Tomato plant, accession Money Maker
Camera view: tilt-top (135 deg); turntable rotation: 0 degrees
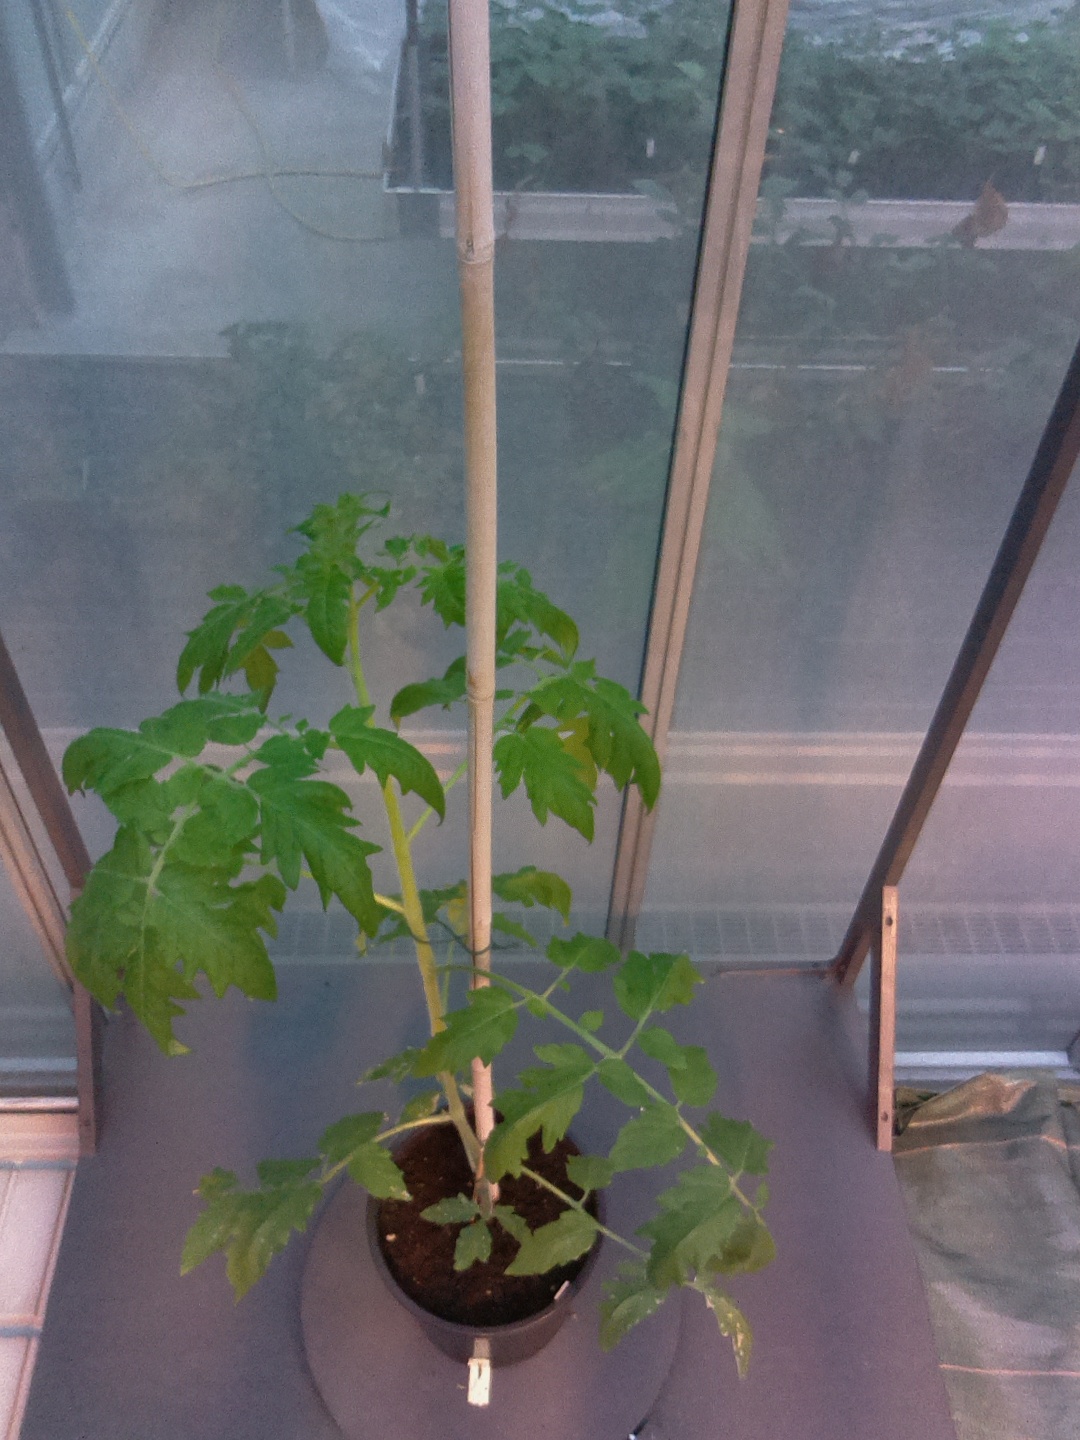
BBCH growth stage 54: 4 inflorescences visible